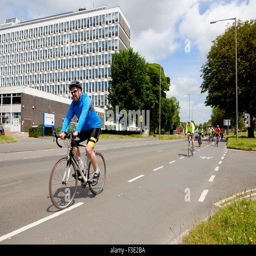
cyclists riding past university close to the finish of the bike ride